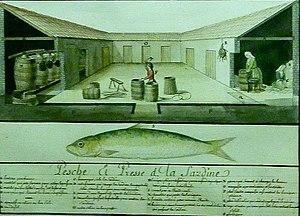
Christophe-Paul de Robien
Les conserves de sardines à l'huile sont un mode de commercialisation des sardines conditionnées en boîtes métalliques. La mise en boite se fait avec des sardines étêtées, éviscérées et cuites, l'espace libre étant rempli d'huile végétale parfois enrichie de condiments. Les premières conserves n'utilisaient pas d'huile qui, employée par la suite, apporta ses saveurs tout en contribuant à la qualité de la conservation. Aujourd'hui, on trouve de nouveau des conserves sans apport d'huile.
Christophe-Paul de Robien dit le président de Robien est un historien, naturaliste, collectionneur d'art, et un homme politique de Bretagne, conseiller au Parlement de Bretagne, président à mortier au Parlement de Bretagne. Il est inhumé dans la collégiale de Quintin où reposent sa mère et d'autres parents.